Dhanbad

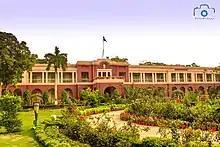

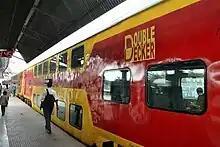
Double-decker train standing on the platform of Dhanbad railway station

Dhanbad features a climate that is transitional between a humid subtropical climate (Köppen: "Cwa") and a tropical wet and dry climate ("Aw"). Summer starts from the first week of March and ends in mid-July. The peak temperature in summer can reach 48 °C. Dhanbad also receives heavy rainfall. In winter, the minimum temperature remains around 8 °C with a maximum of 25 °C.